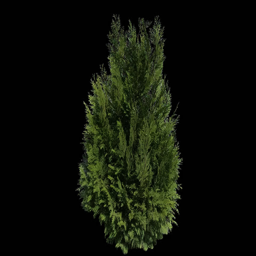
high quality 10bit footage of coniferous plant on the medium wind .